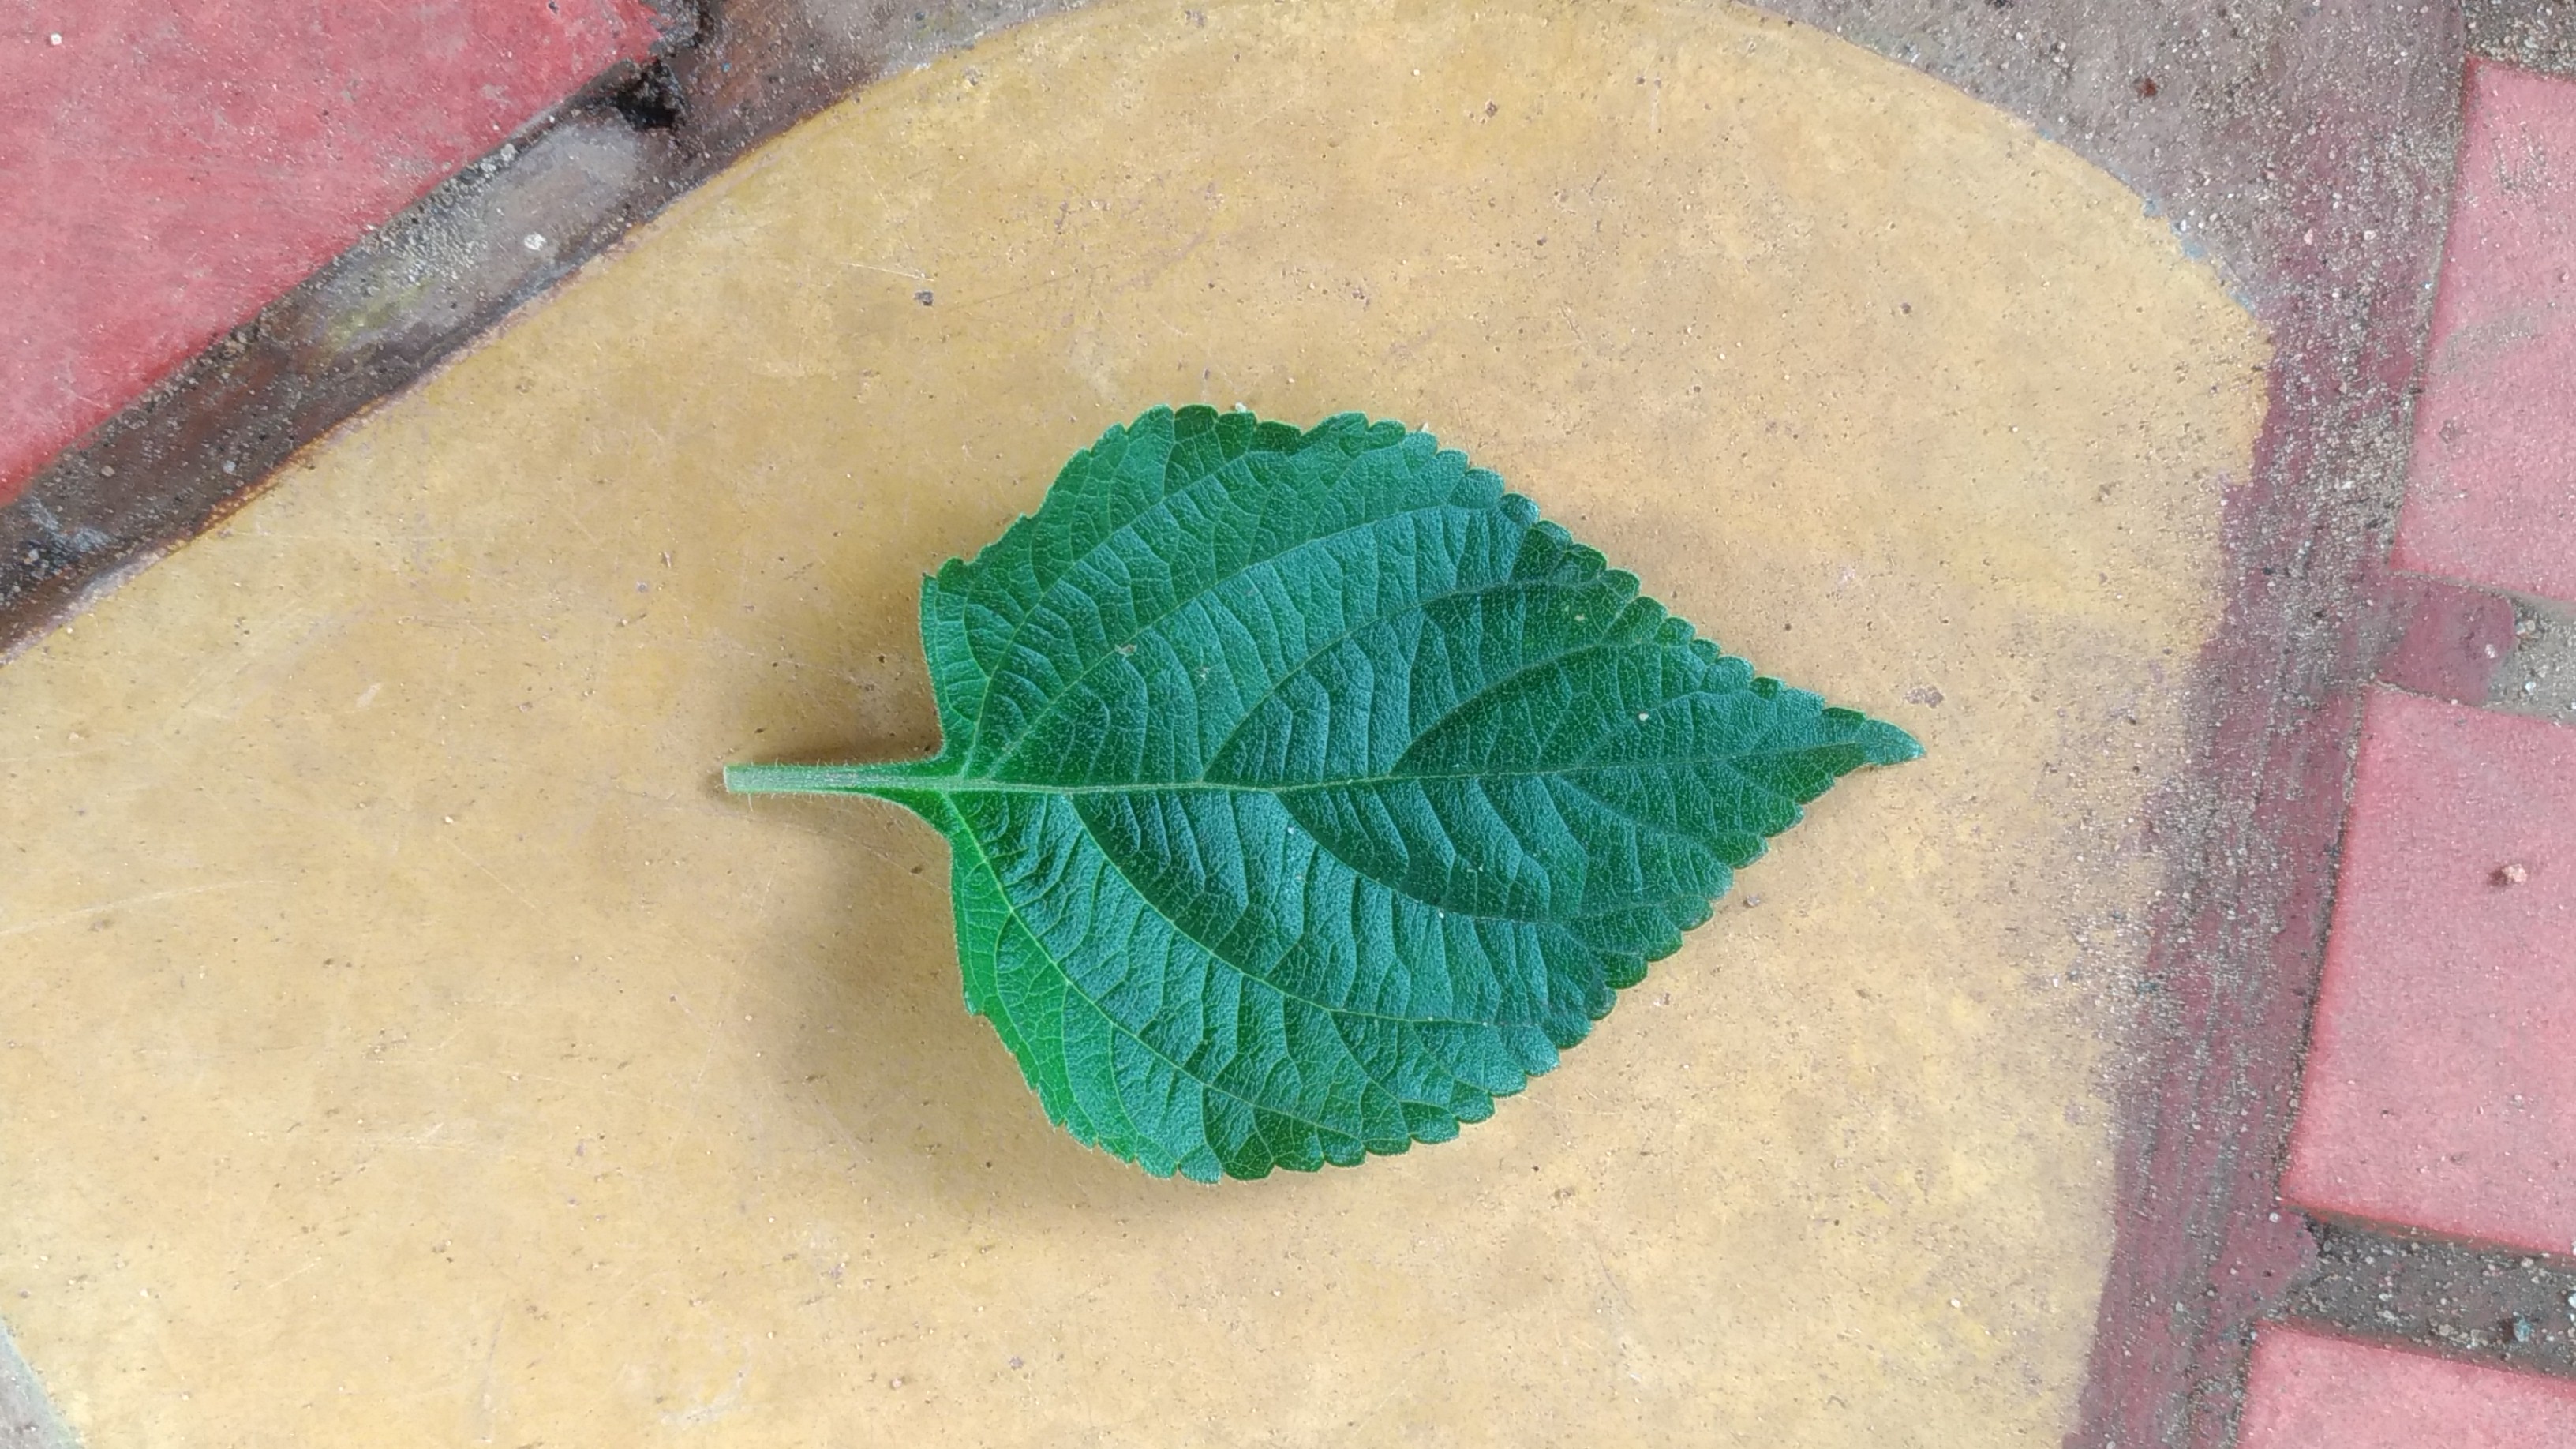
Plant: Lantana